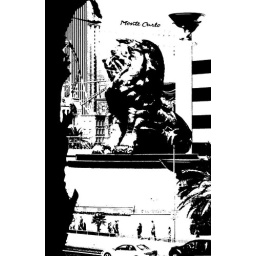
The MGM Grand golden lion, rendered in black and white.